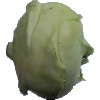
Label: Kohlrabi 1